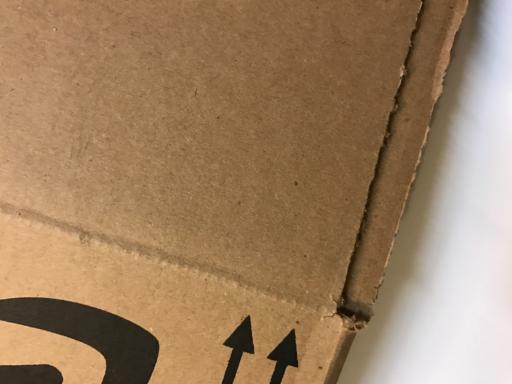
Label: cardboard